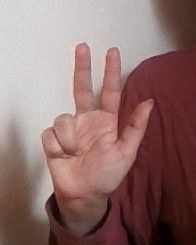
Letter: al